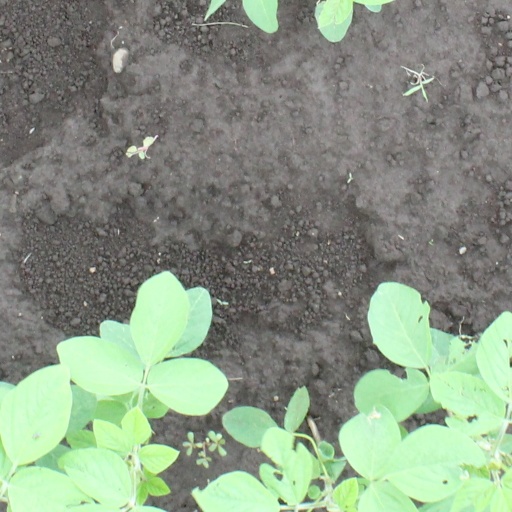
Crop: soybean